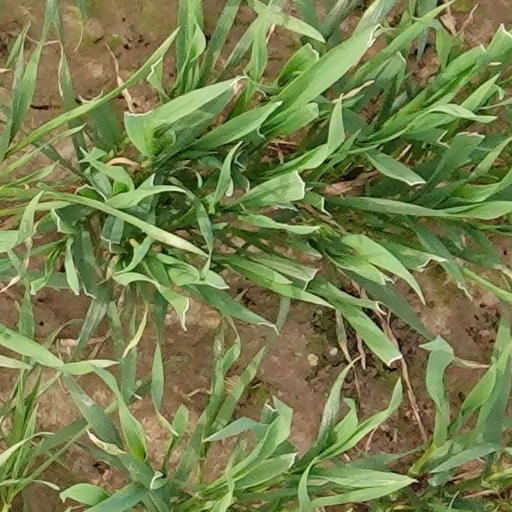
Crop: wheat